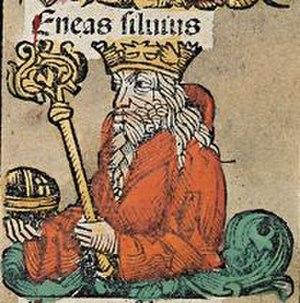
Enée Silvius, roi d'Albe-la-Longue, dans le livre de Hartmann Schedel, «
Énée Silvius ou Silvius Énée est le fils de Silvius le Posthume, petit-fils d'Ascagne et arrière-petit-fils d'Énée. Il est le troisième sur la liste des rois mythiques d'Albe-la-Longue dans le Latium, et les Silvii albains le considéraient comme le fondateur de leur maison. Denys d'Halicarnasse attribue un règne de 31 ans. Ovide ne le mentionne pas parmi les rois d'Albe. Selon Tite-Live et Denys, l'héritier d'Énée Silvius fut Latin Silvius.